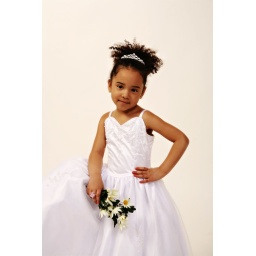
My darling niece stepped up and modeled flower girl dresses for Lovely Bridal in Calgary.